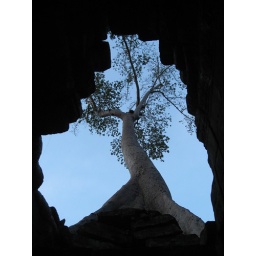
A tree growing around the wall at Preah Khan.